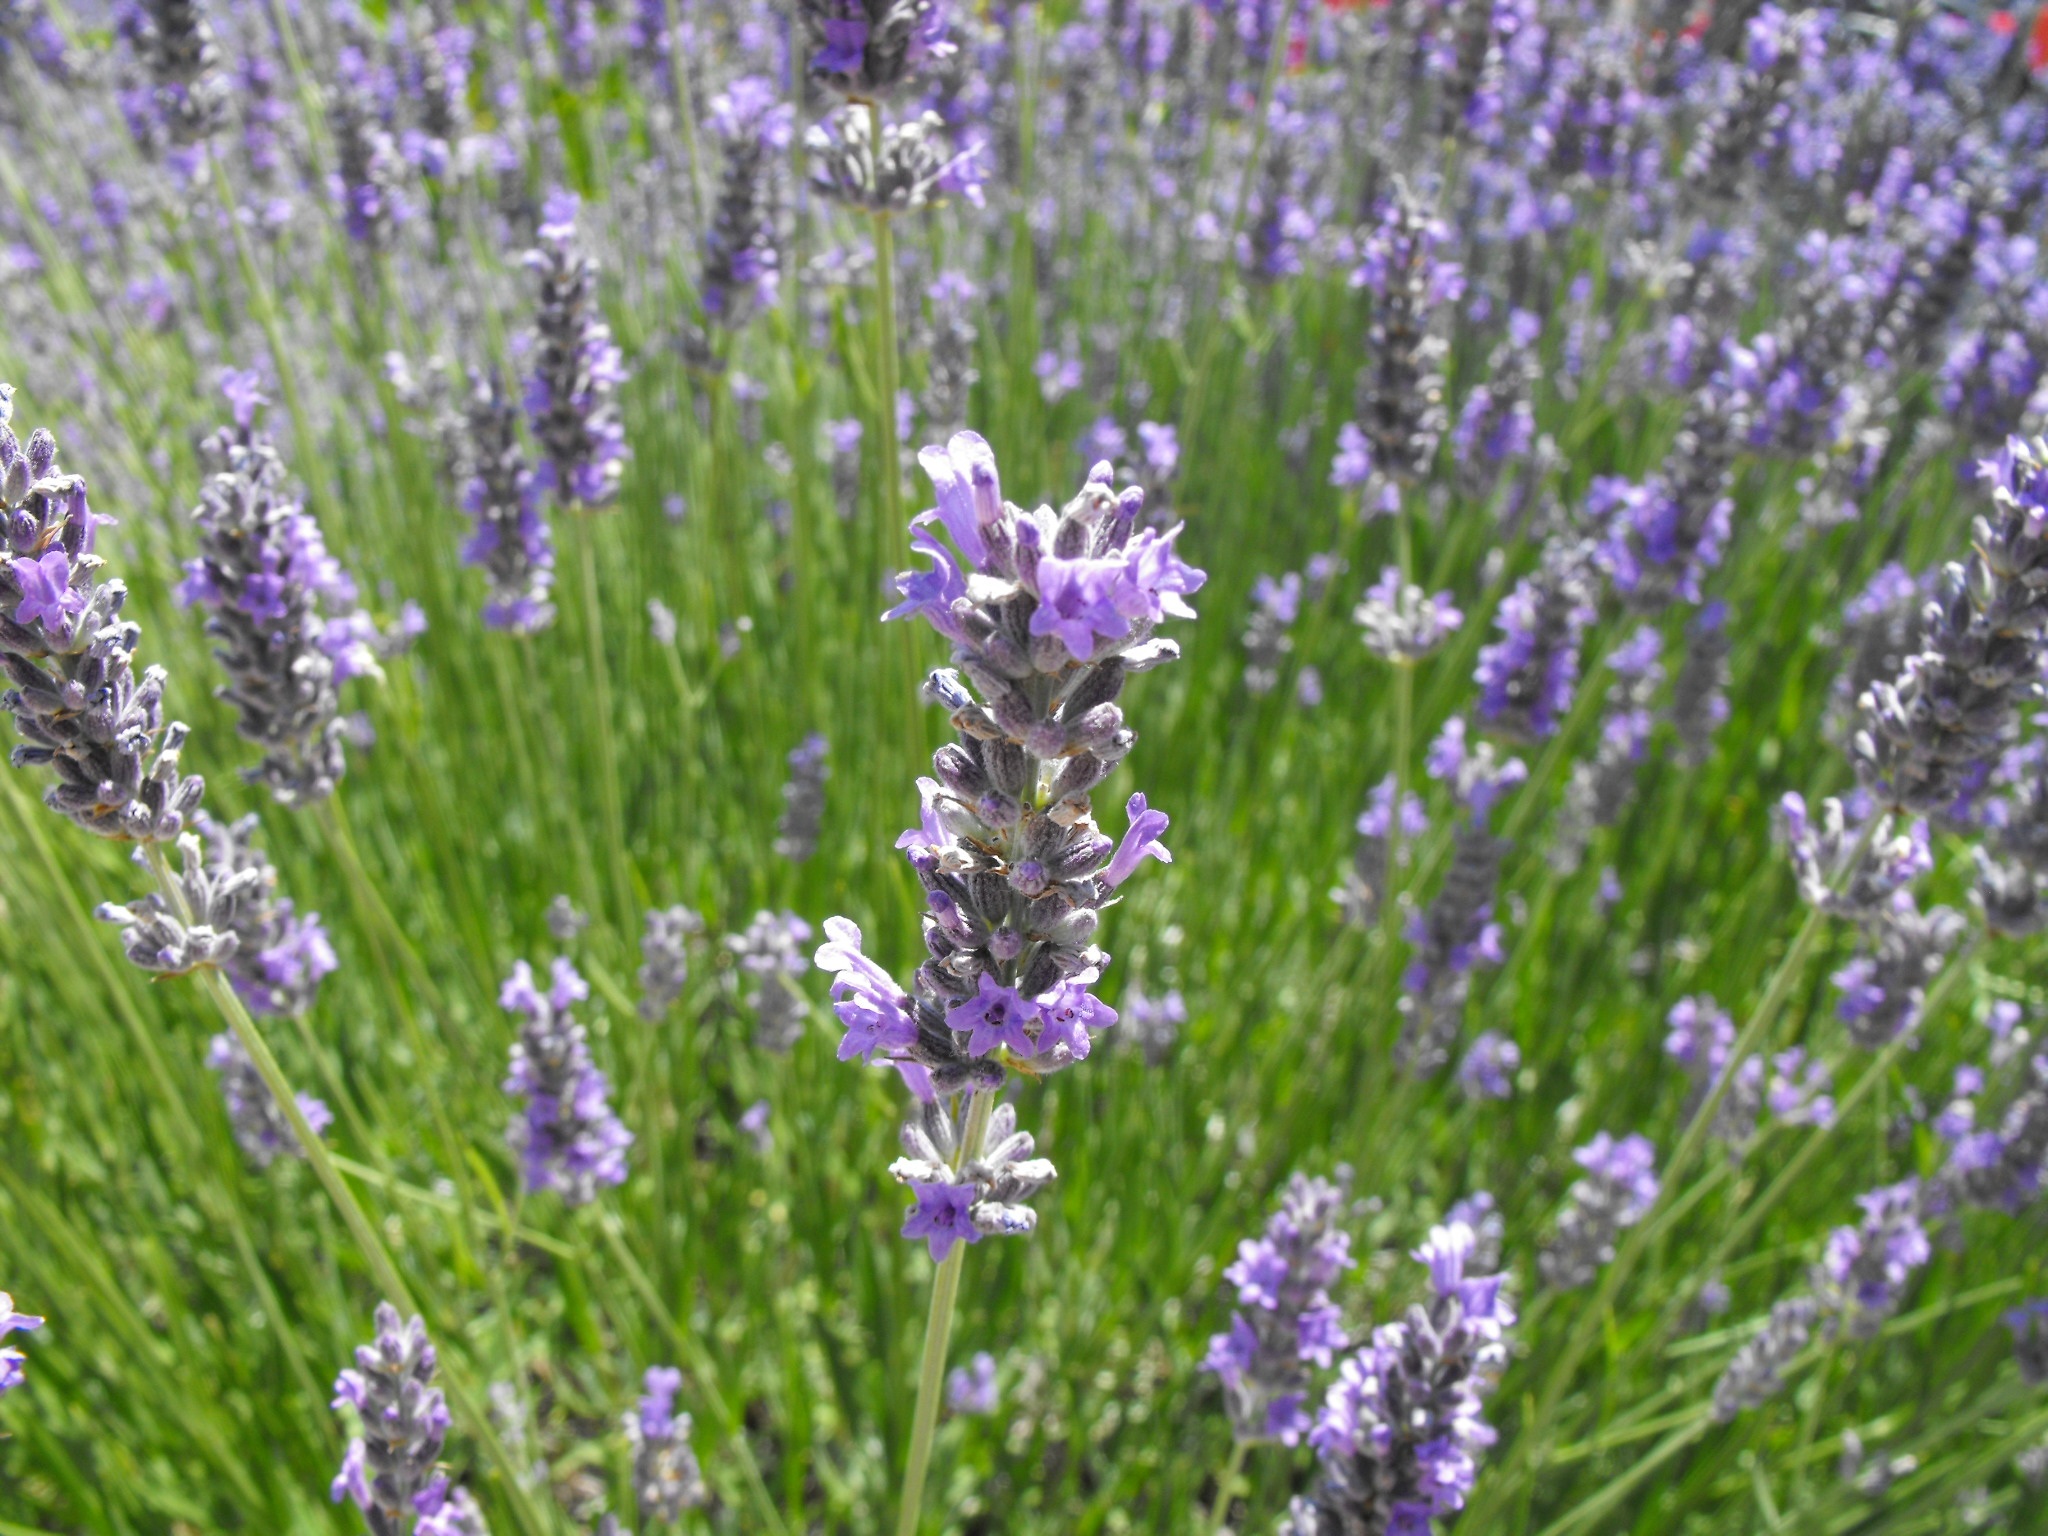
nature, blossom, plant, meadow, flower, purple, bloom, spring, herb, macro, close, lavender, wildflower, flowers, flower meadow, flowering plant, small flower, flower macro, land plant, english lavender, french lavender, hyssopus, lavandula dentata